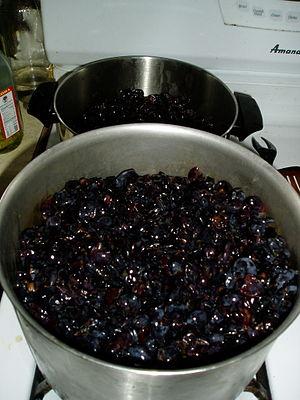
Arrop i talladetes
Le mariage vin et cuisine remonte à l'Antiquité. Il va traverser le Moyen Âge, s'enrichir à la Renaissance et devenir un véritable classique de nos jours. On doit distinguer dans cette alliance la cuisine du vin et la cuisine au vin qui ont été et restent les deux façons d'utiliser les apports qualitatifs du vin en gastronomie.
L'arrop i talladetes est un confit fait à base de moût de raisin. C'est un mets traditionnel de la province de Valence, en Espagne.